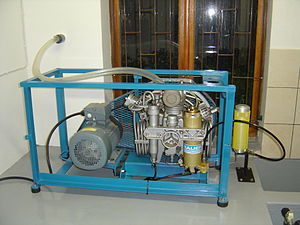
Gaskompressor
En gaskompressor til brug for opfyldning af gasflasker til dykning.
En gaskompressor er en maskine, der komprimerer gas. Processen kaldes gaskomprimering eller gaskompression.